Celtic art

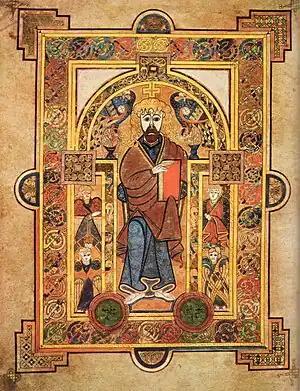
Christ in Majesty, Book of Kells.

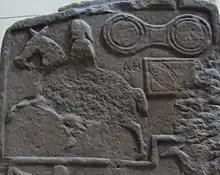
Pictish symbols and a rider on a Pictish stone

Celtic art in the Middle Ages was practiced by the peoples of Ireland and parts of Britain in the 700-year period from the Roman withdrawal from Britain in the 5th century, to the establishment of Romanesque art in the 12th century. Through the Hiberno-Scottish mission the style was influential in the development of art throughout Northern Europe.